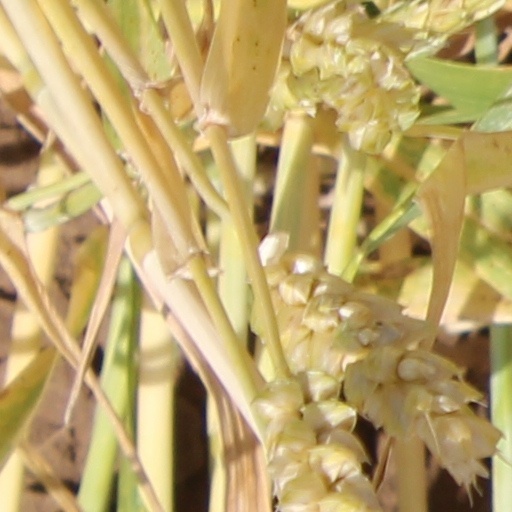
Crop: wheat